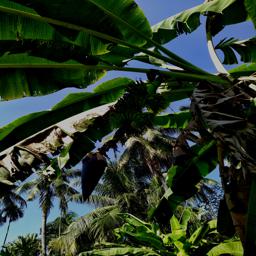
Label: MALBHOG FRUIT